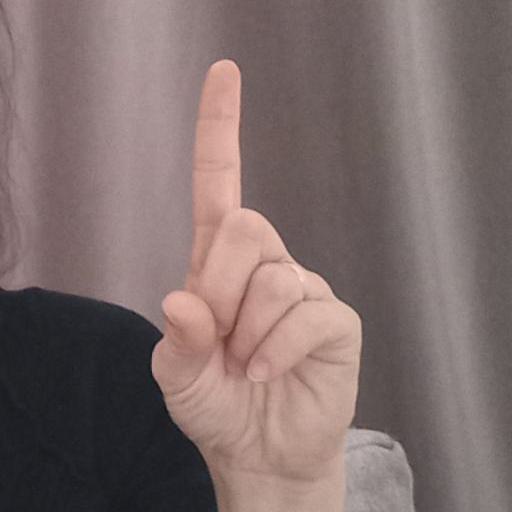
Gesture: one